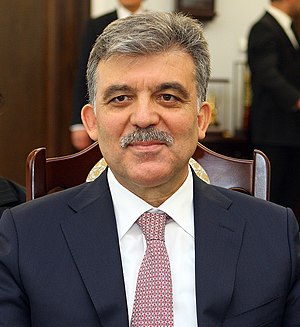
Abdullah Gül
Abdullah Gül er en tyrkisk politiker, der tidligere har været Tyrkiets præsident. Han repræsenterer det islamiske regeringsparti Retfærdigheds- og Udviklingspartiet. Tidligere var Gül vicepremierminister og udenrigsminister.